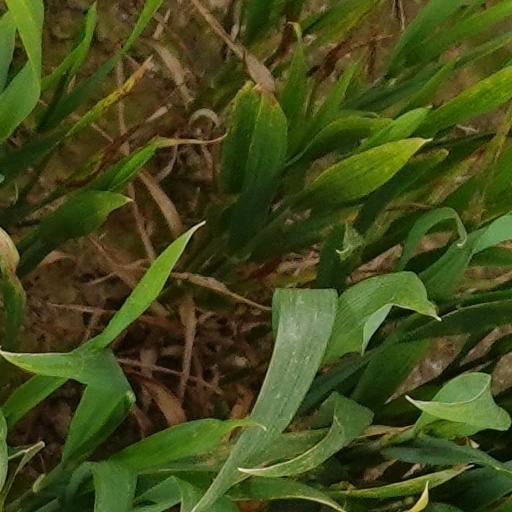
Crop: wheat